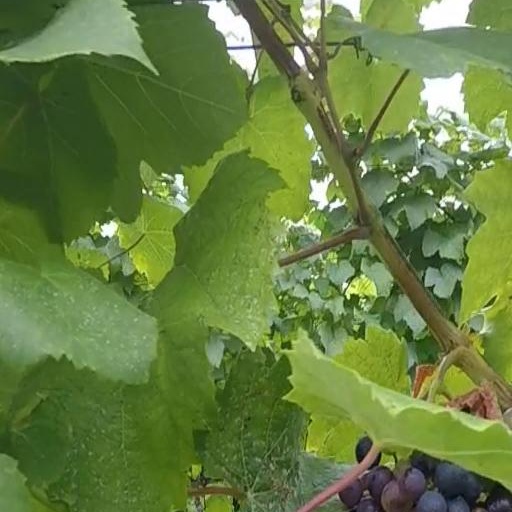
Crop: grape